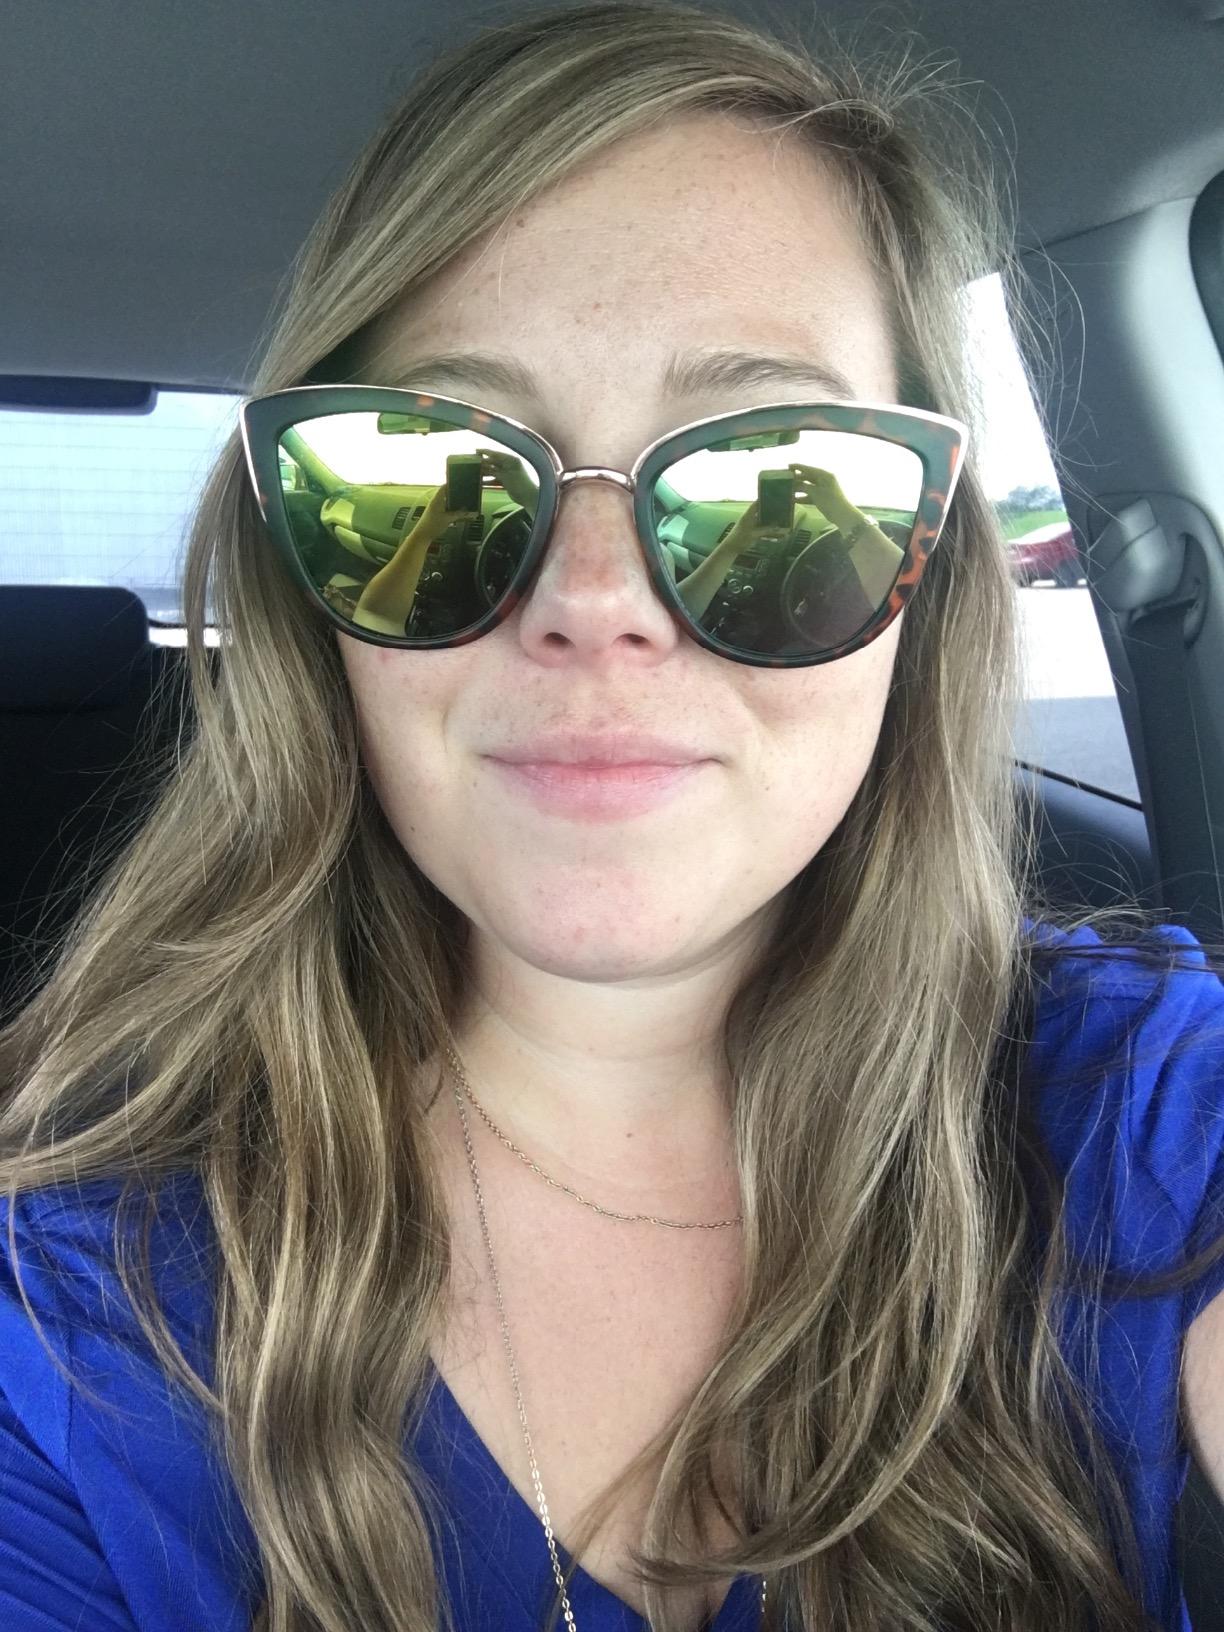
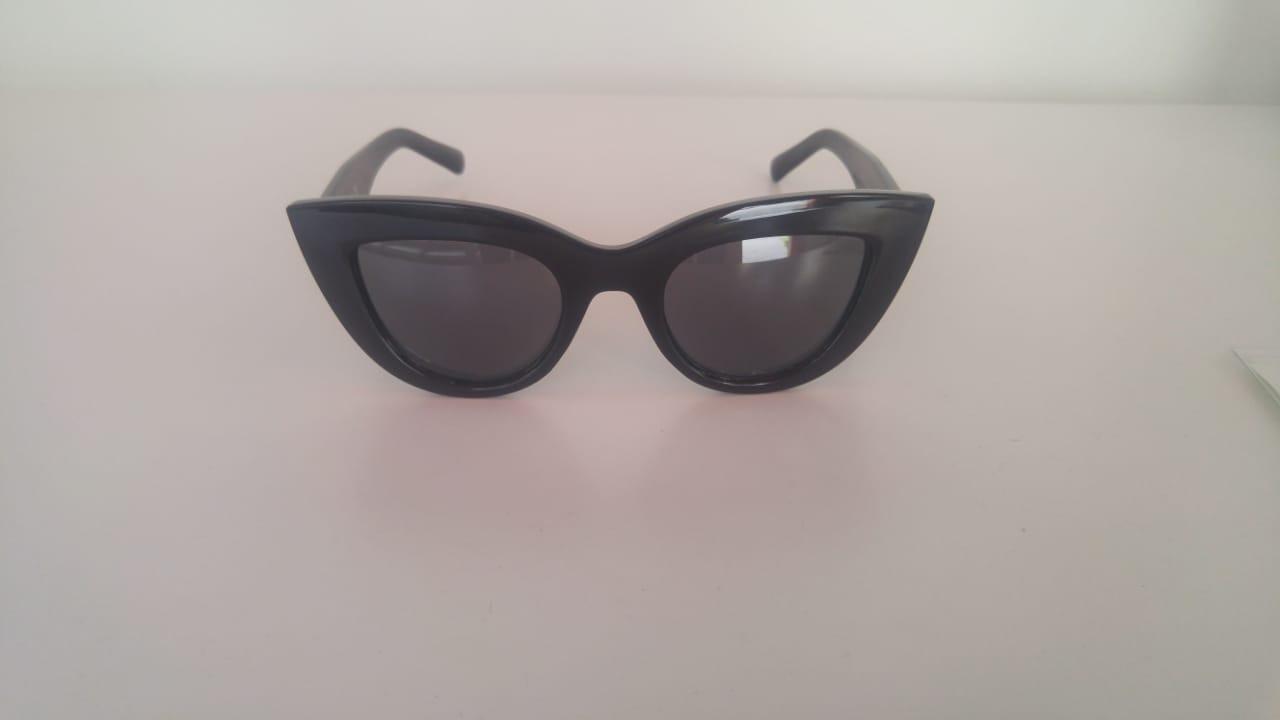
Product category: accessories_sunglasses
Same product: no